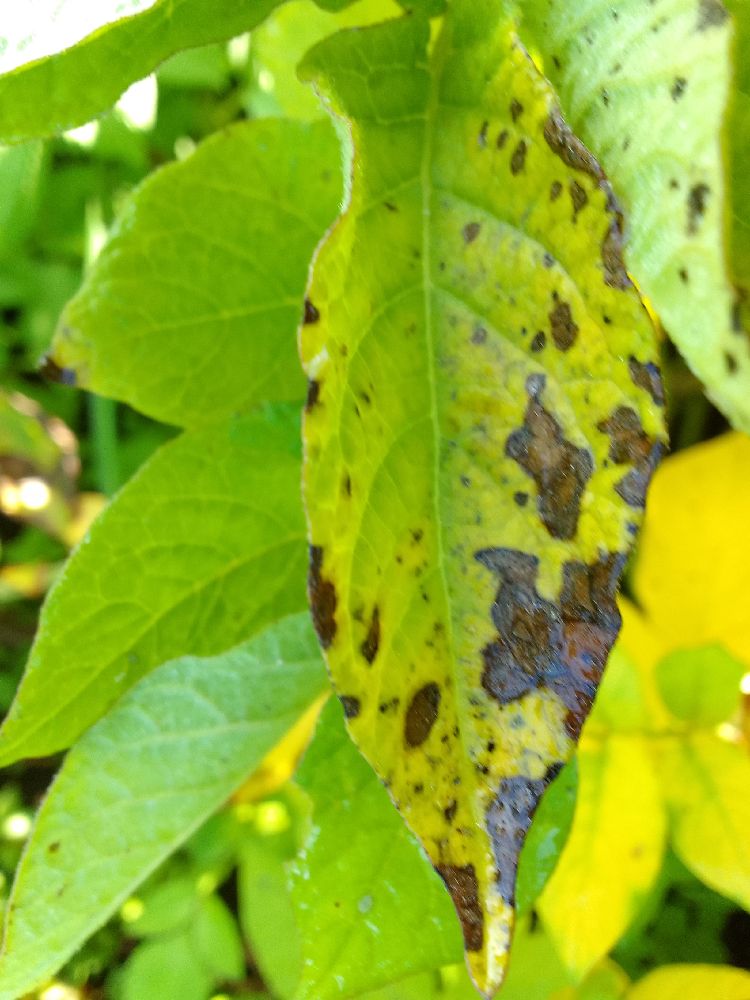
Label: Early blight